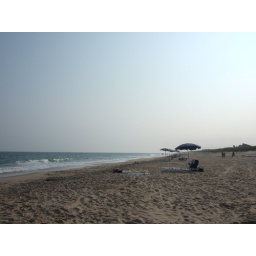
We walked to the beach near the house